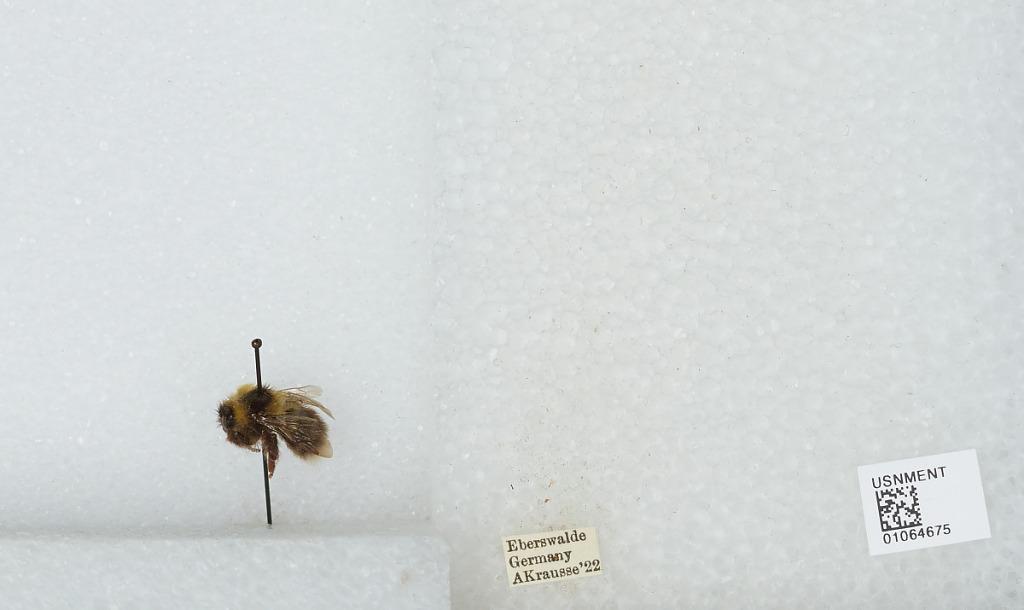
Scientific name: Bombus sp.
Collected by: A. Krausse
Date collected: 1922--
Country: Germany
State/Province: Brandenburg
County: Barnim
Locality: Eberswalde
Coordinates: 52.8356, 13.8182